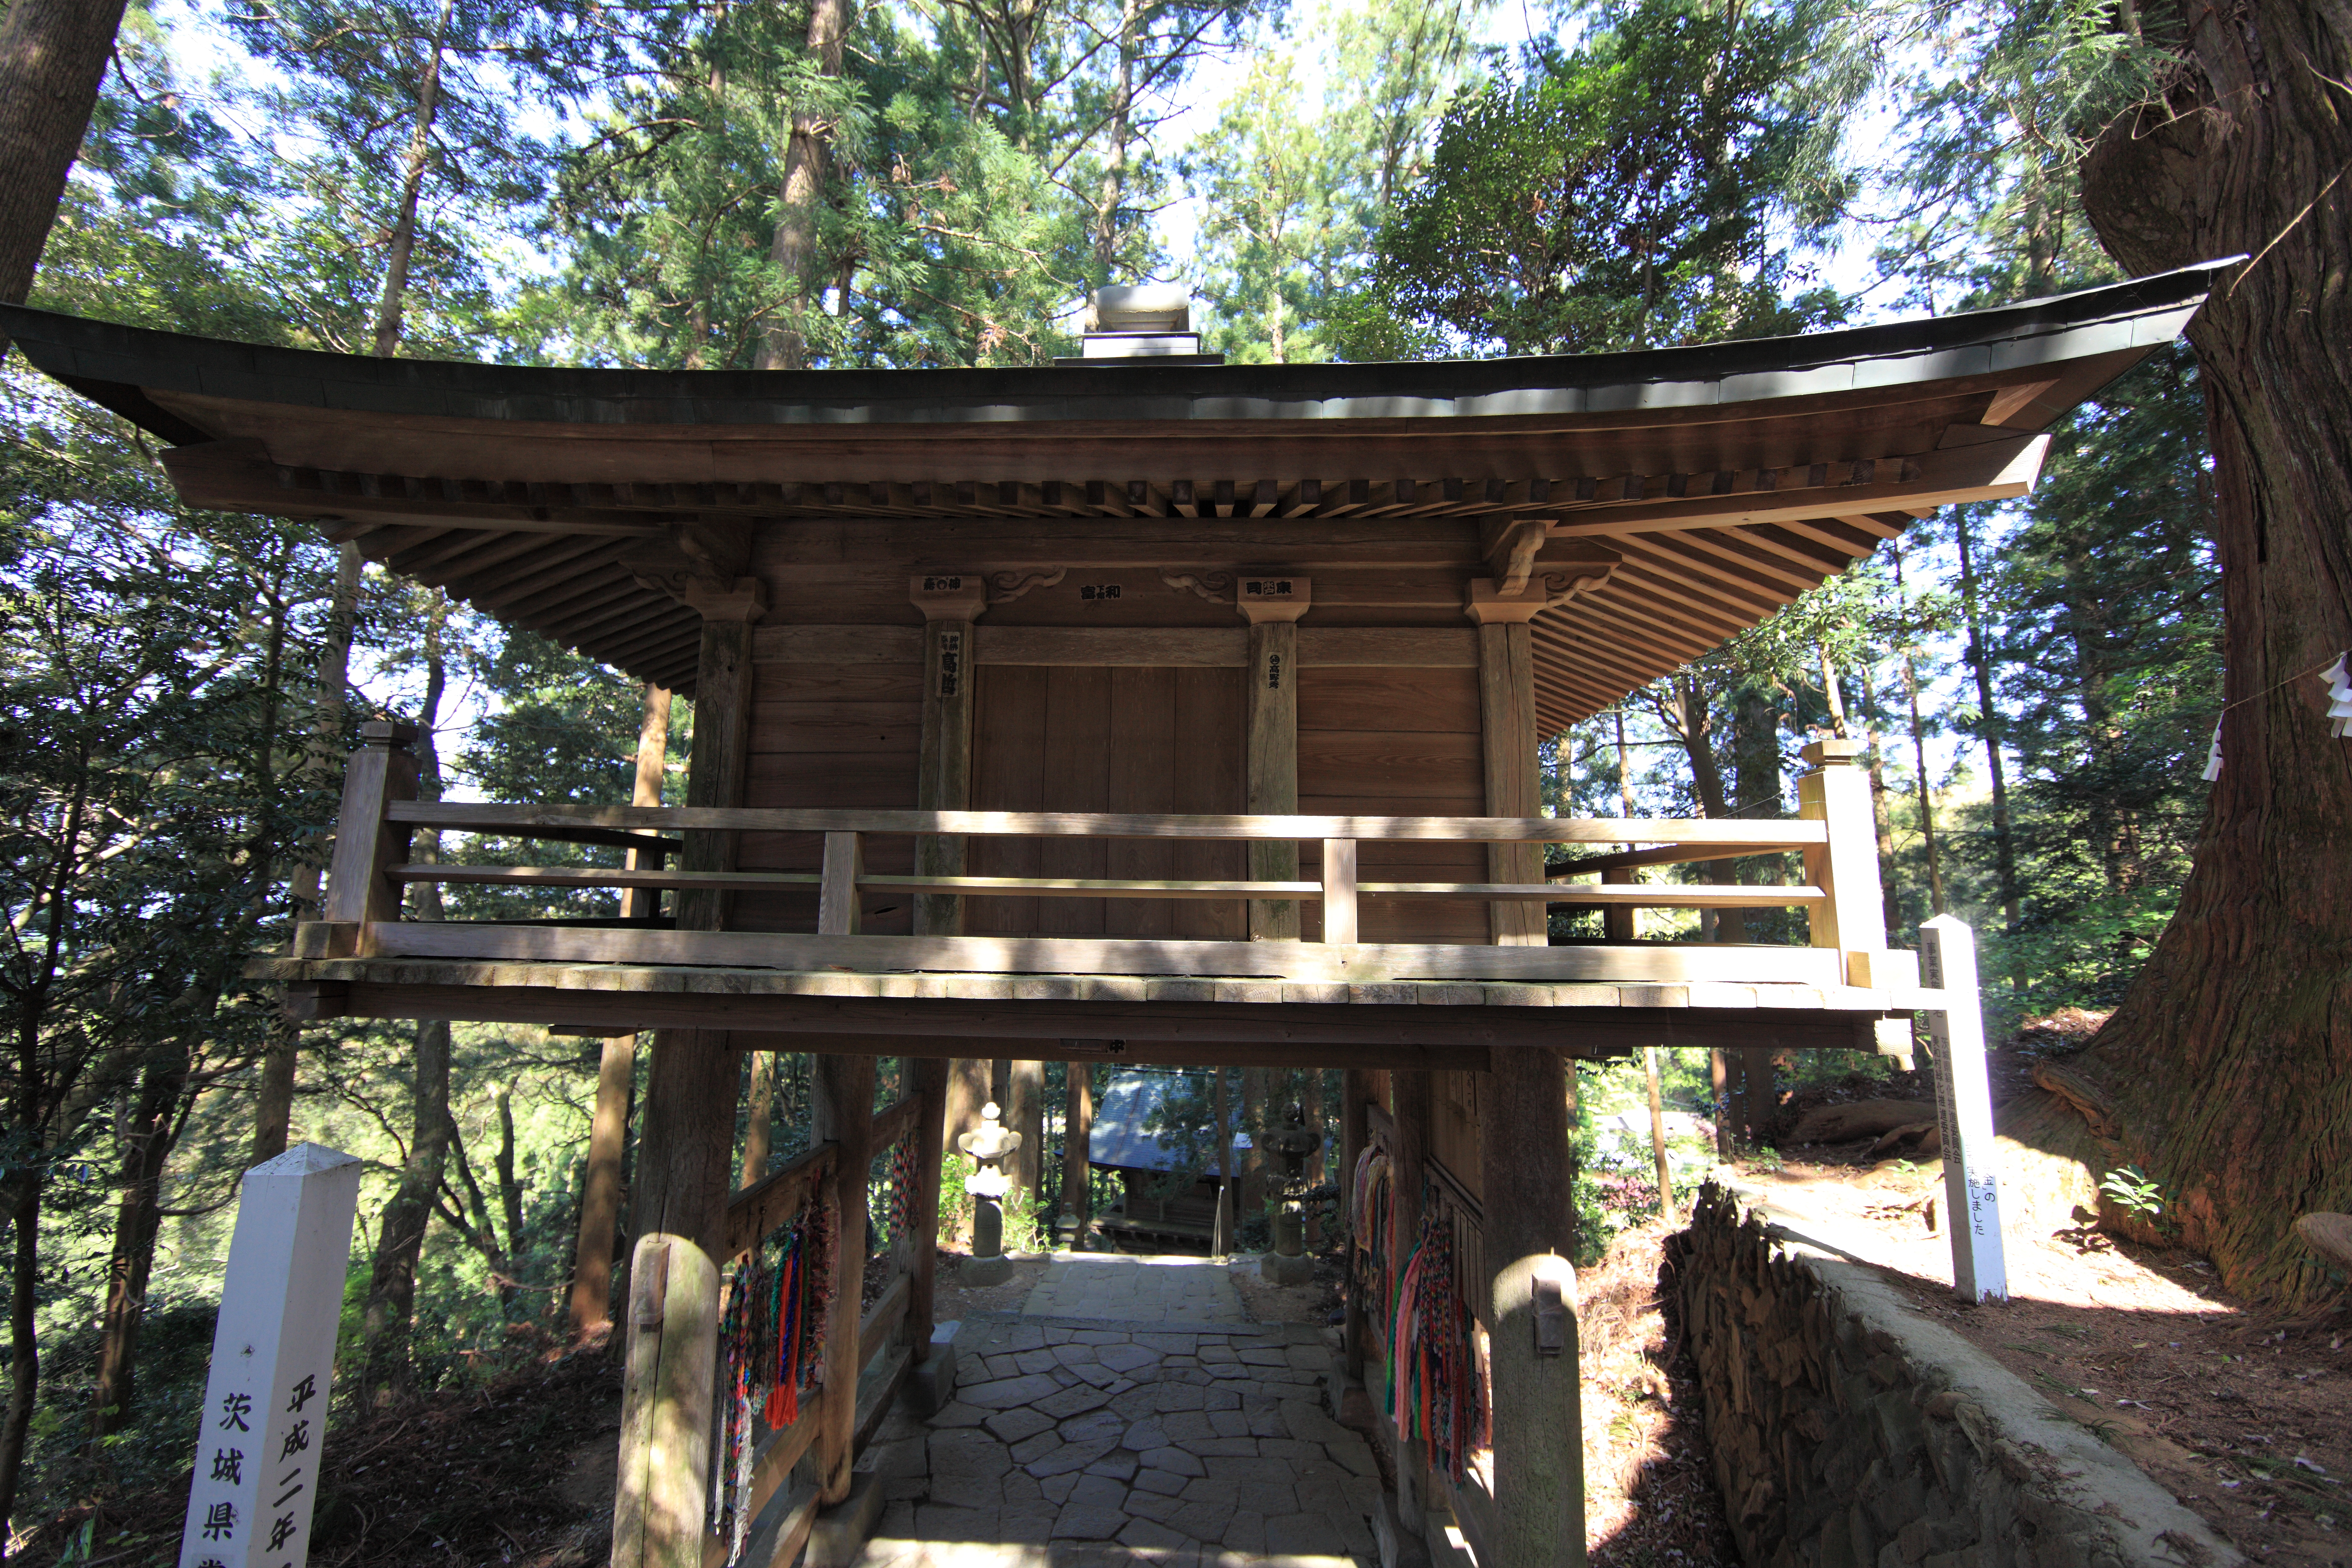
architecture, building, high, place of worship, temple, pavilion, shrine, tochigi, 5d, hires, estate, markii, hi, res, resolution, nasu, torinokosanshoujinja, shinto shrine, outdoor structure